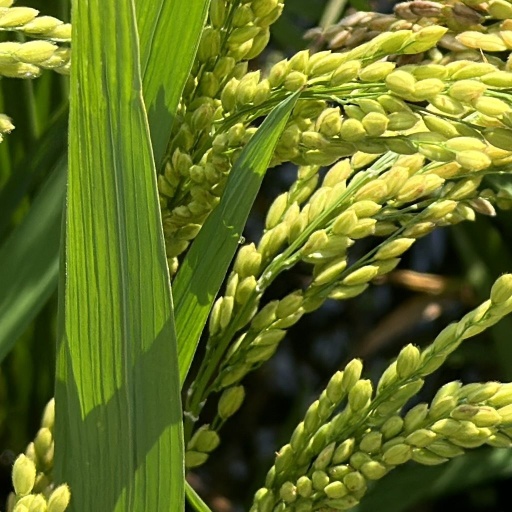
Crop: rice